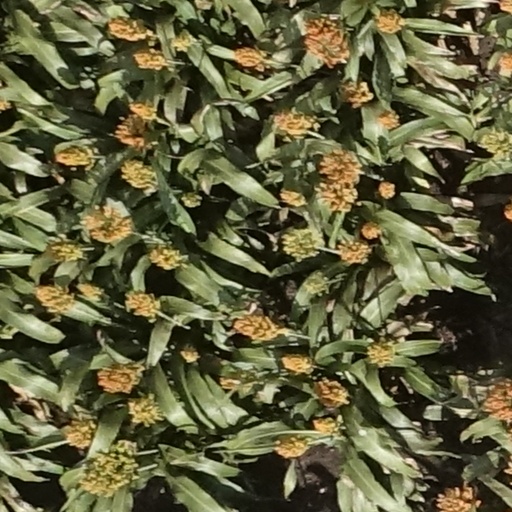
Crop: sorghum